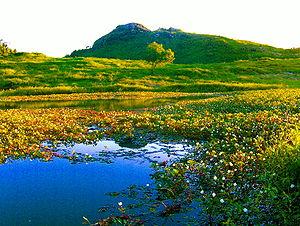
Belém est une ville brésilienne de l'intérieur de l'État de la Paraíba. Elle se situe par une latitude de 6° 44′ 49″ sud et par une longitude de 35° 31′ 08″ ouest, à une altitude de 149 mètres. Sa population était estimée à 17 173 habitants en 2007. La municipalité s'étend sur 100 km².